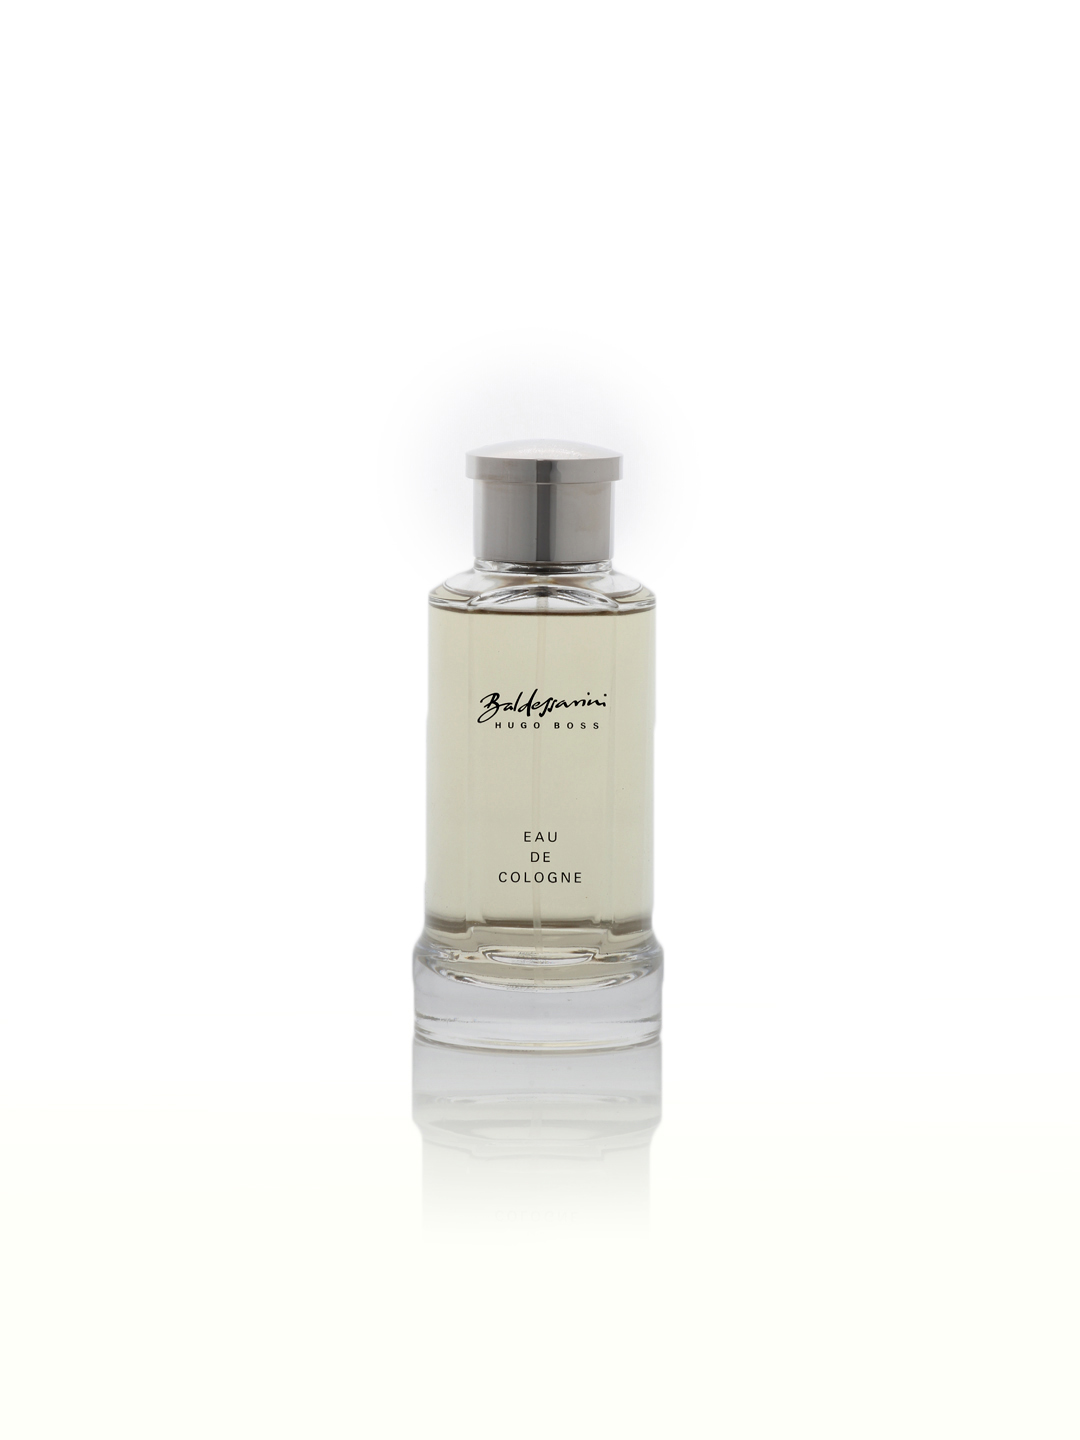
Baldessarini Men Perfume
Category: Personal Care / Fragrance / Perfume and Body Mist
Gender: Men
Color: Black
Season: Spring 2017
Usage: Casual